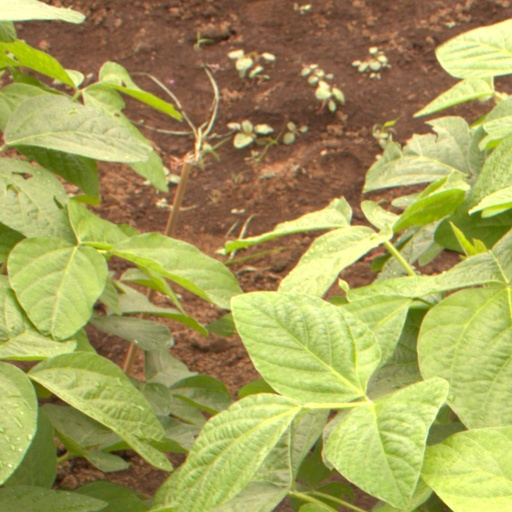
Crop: soybean